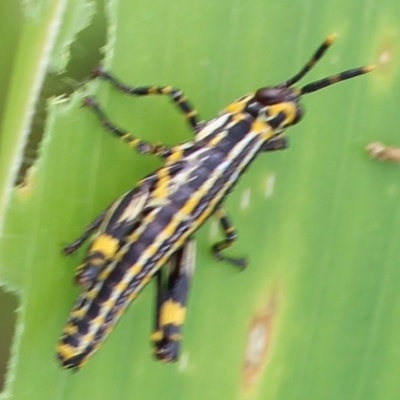
Crop: Maize
Condition: grasshoper